Der schönste Tag meines Lebens

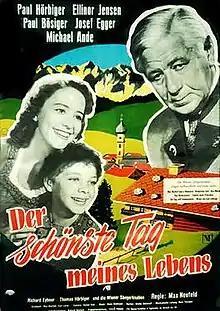
Film poster

Der schönste Tag meines Lebens is a 1957 Austrian family drama film directed by Max Neufeld. It stars Michael Ande, Joseph Egger and Paul Hörbiger.